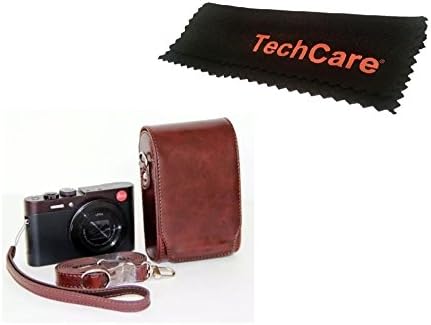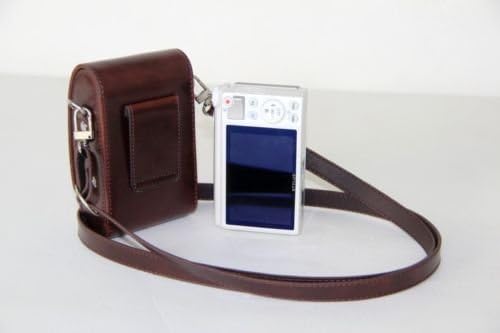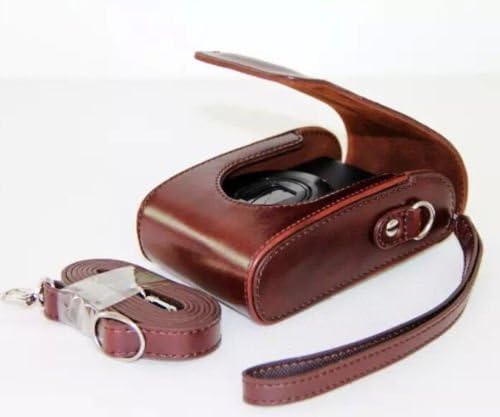
TechCare "Ever Ready" Protective Leather Camera Case Bag, Canon PowerShot ELPH 170 IS case, Canon PowerShot ELPH 160 case, Canon PowerShot ELPH 350 HS case, Canon PowerShot ELPH 165 case, Canon PowerShot SX610 HS (Dark Brown)
Category: All Electronics
TechCare Protective Leather Camera Case, Bag for Canon PowerShot ELPH 170 IS case, Canon PowerShot ELPH 160 case, Canon PowerShot ELPH 350 HS case, Canon PowerShot ELPH 165 case, Canon PowerShot SX610 HS. The case features a high quality PU leather exterior and a soft suede interior designed to keep your camera safe and free of scratches. The case was created for photography enthusiasts in mind and that is why, while your camera is stored in the case, all you'll have to do is pull open the specially designed front cover and take your camera out. This exclusive camera case designed to protect your digital camera from bumps, dust, scratches and jostles. Its unique design provides quick and easy access to your gear. The case includes convenient PU leather shoulder strap and hand strap. There are many cases out there however only the TechCare PU leather case is the best of those that you will absolutely love to have. *TechCareGear will replace only the cases/bags that become unusable due to a defect or malfunctioning occurs in normal conditions. The warranty does not cover cases/bags that have a defect or malfunction due to improper care, mishandling, misuse, alteration, or accidental damage; nor does it cover the natural breakdown of materials that occurs after extended use. If your product is no longer available, we will replace it with a similar product of equal value. This warranty is only for the cases/bags that we sell and we do not provide any warranty for personal property. We only promise to repair or replace the TechCare cases/bags that is sold in amazon.com by TechCareGear.
Features: 1 Year TechCare Manufacturer Limited Replacement Warranty*. Made by excellent PU leather, comfortable and secure materials to protect your camera against damages, finger prints and scratches. | Tailored for Canon PowerShot ELPH 170 IS, Canon PowerShot ELPH 160, Canon PowerShot ELPH 350 HS, Canon PowerShot ELPH 165, Canon PowerShot SX610 HS Digital Camera, High quality, compact, lightweight and extremely durable material | Magnetic clasp ensures case is securely closed. Adjustable single shoulder strap included | Soft and Smooth-feeling! Internal soft layer protects LCD screen from scratches and bumps.Complete Inner Protection: Soft micro suede cushion interior design offers full body protection to your devices. | Modern and luxurious premium leather material. Smooth feeling surface and extremely durable to protect your cameras from scratches.Easy to take off the case and catch the beautiful moments.